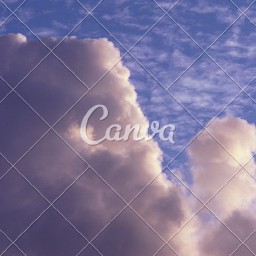
Cloud type: Cirrocumulus (Cc)